List of Oh My Goddess! chapters

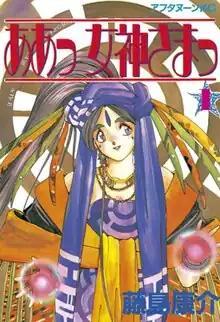

The chapters of the Japanese "seinen" manga series "Oh My Goddess!" were written and illustrated by Kōsuke Fujishima and serialized in the monthly manga anthology "Afternoon". The series premiered in the September 1988 issue and finished after a 25-year run on April 25, 2014. The series followed the daily life of college student Keiichi Morisato, after his wish for a goddess to stay with him forever is granted by Belldandy and her two sisters.